Anatomical model

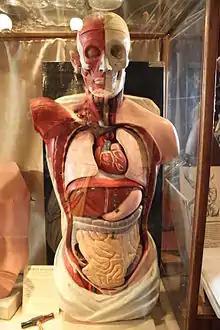
Anatomical model of a human head and torso

An anatomical model is a three-dimensional representation of human or animal anatomy, used for medical and biological education. From the 16th to the 19th century, the most prominent models were made from wax. These techniques were developed partly from a shortage of cadavers due to religious objections to their use by anatomists. The use of these models declined with the use of cadavers in modern medical instruction. Digital anatomical models have been created by scanning microscopically sliced human bodies.